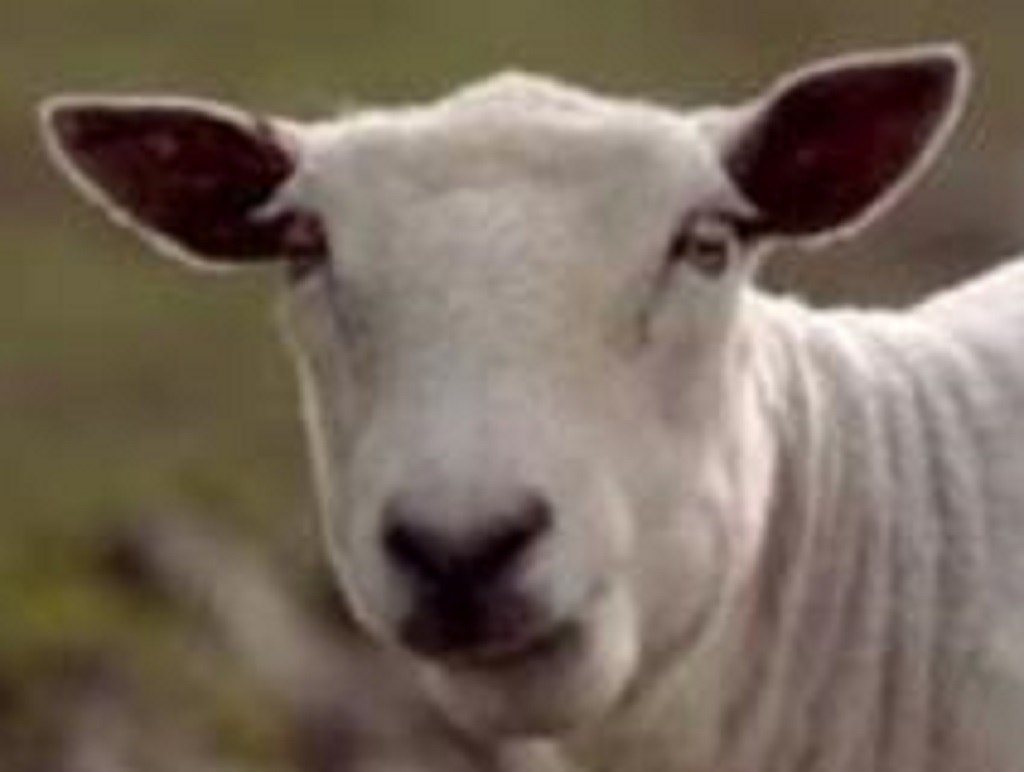
Label: no pain